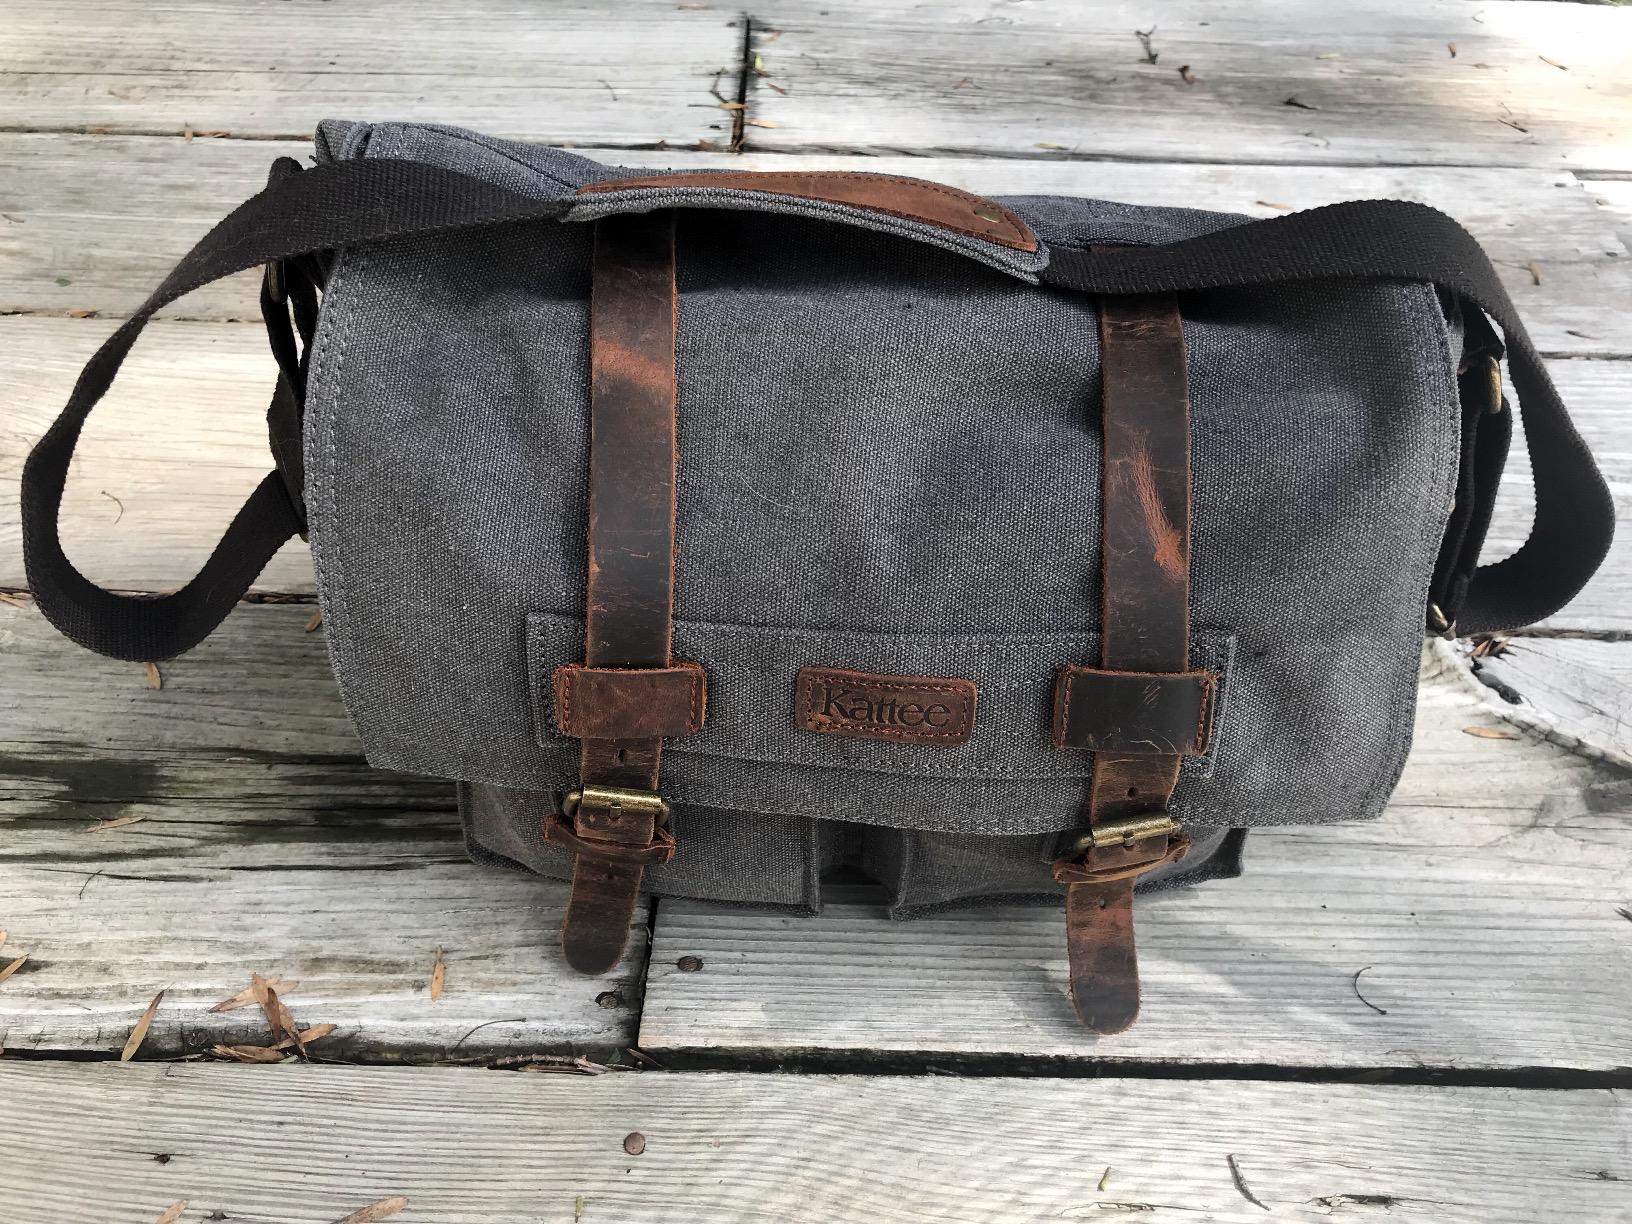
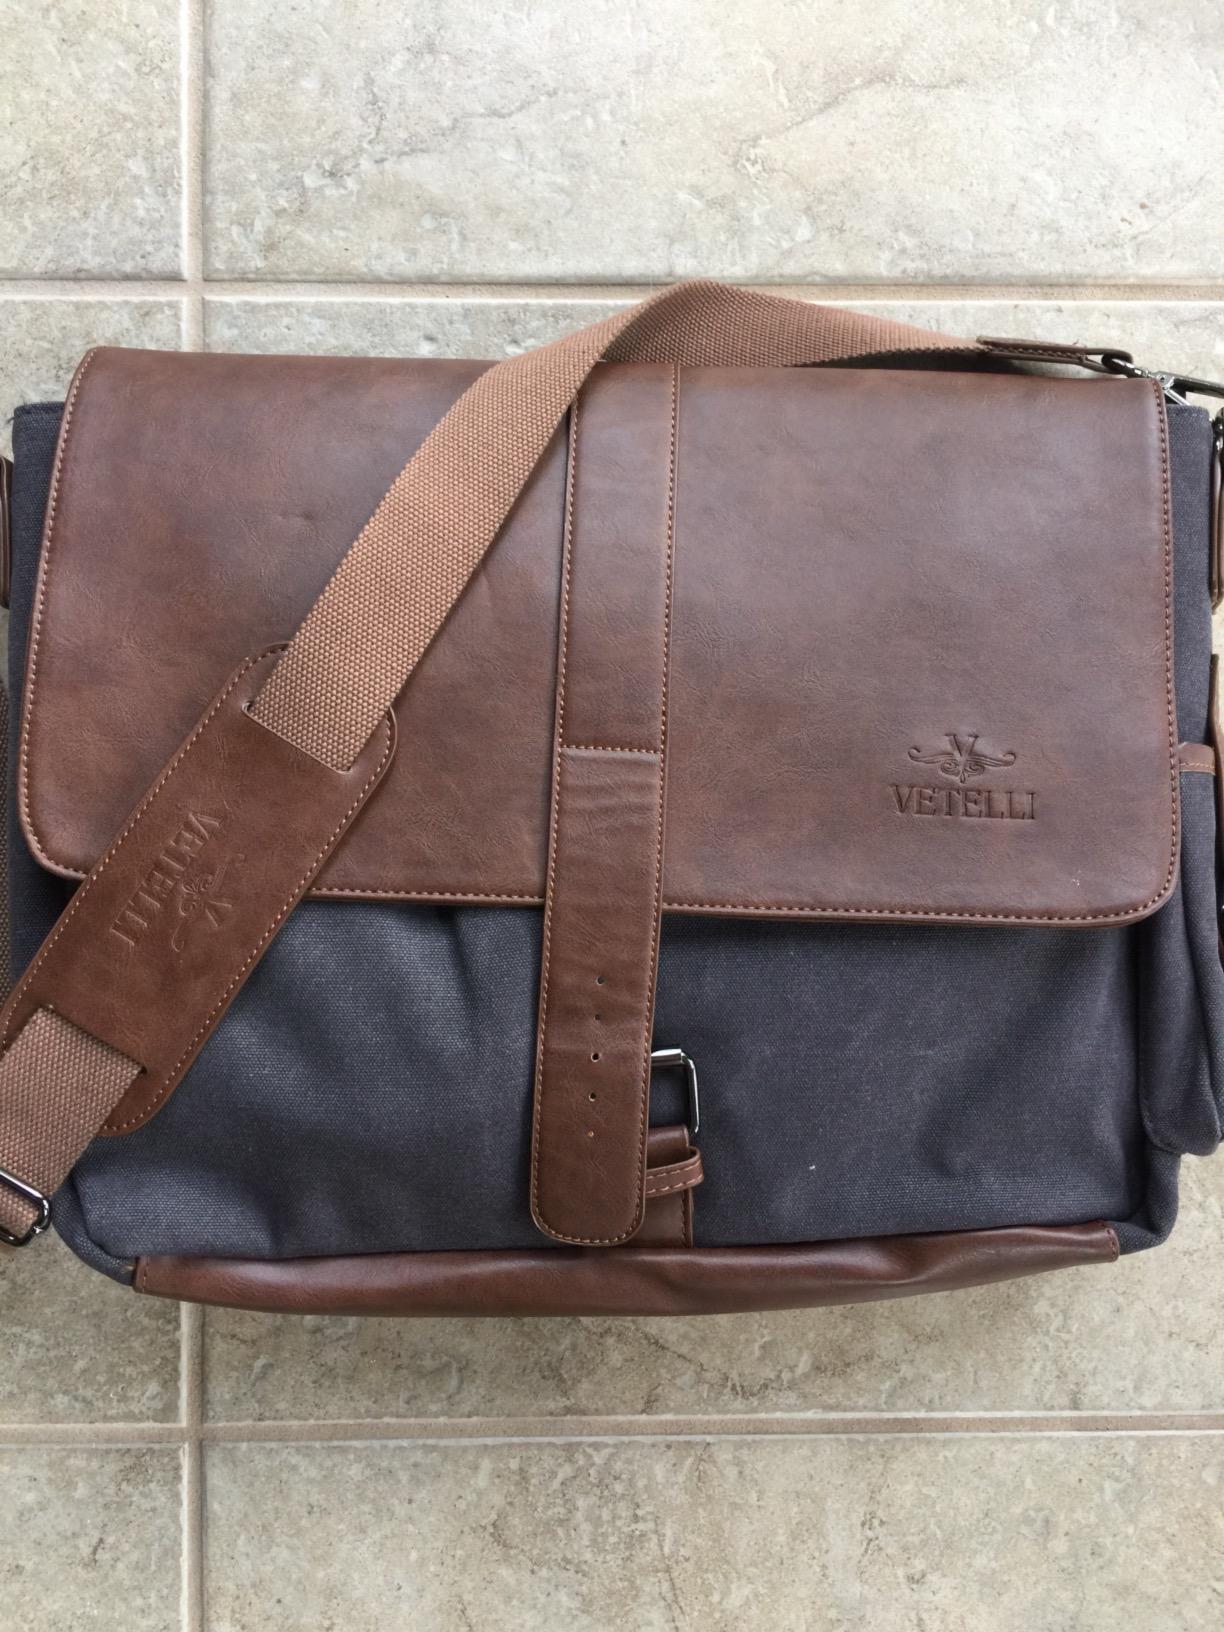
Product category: bag
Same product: no